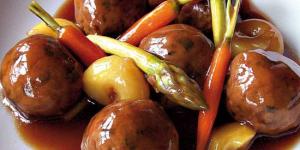
ragout de verduras